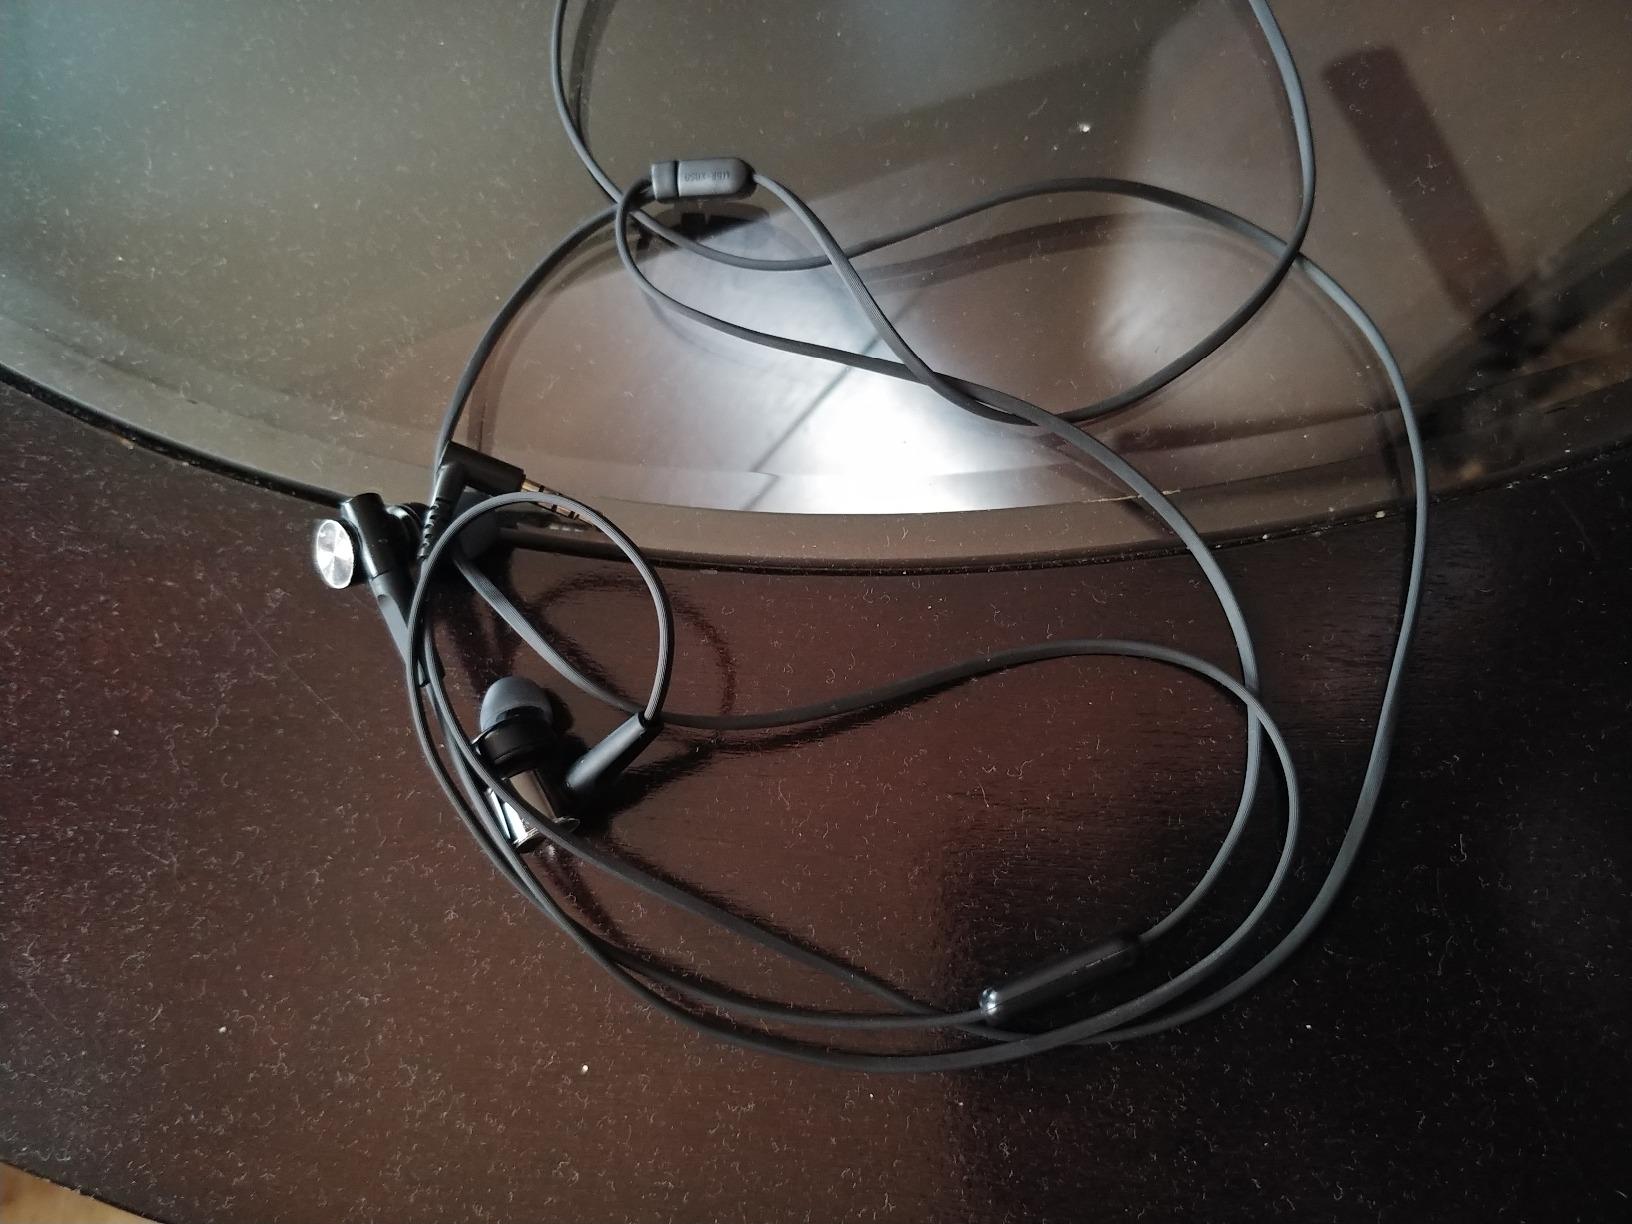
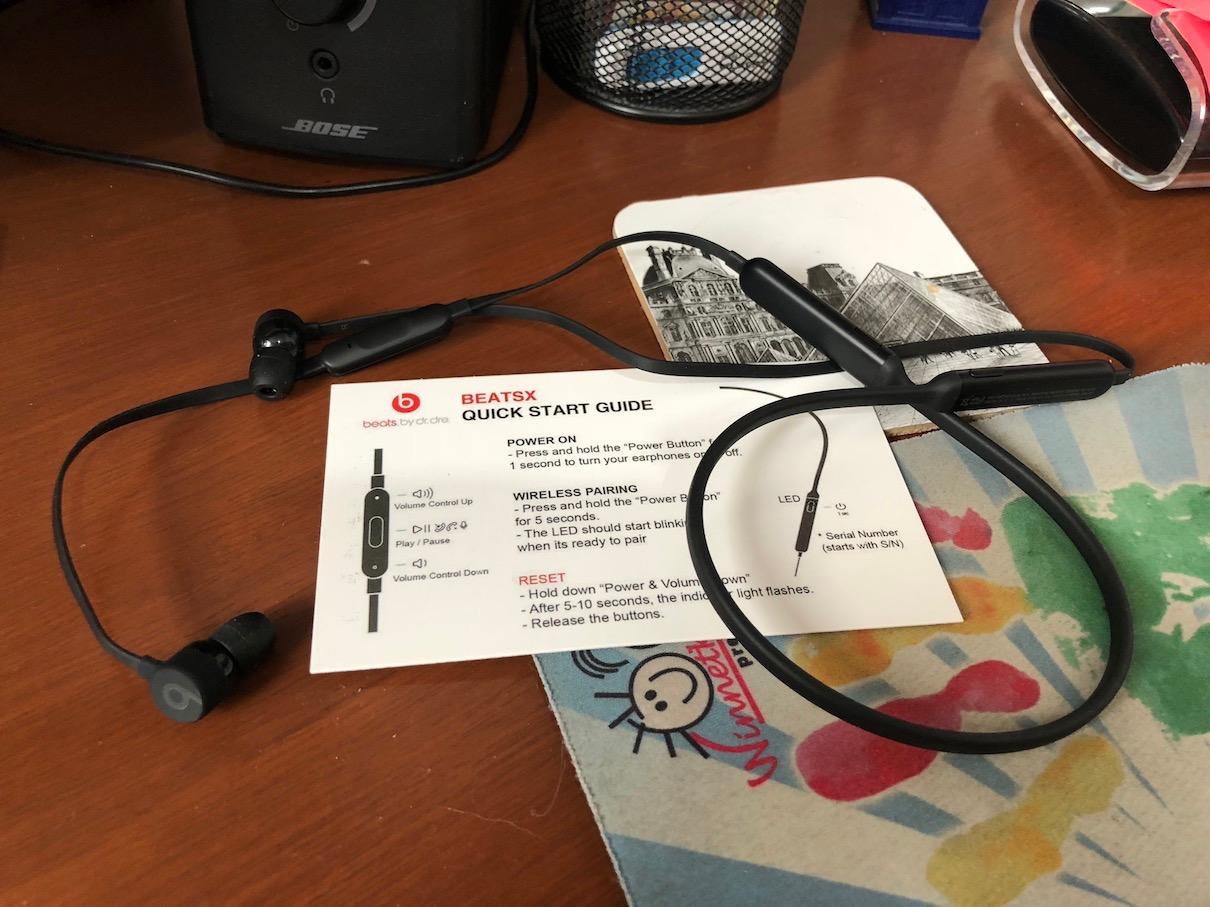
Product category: headphones
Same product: no